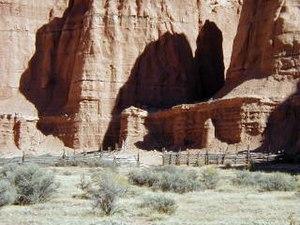
Corral de Cathedral Valley, parc national de Capitol Reef, Utah, Etats-Unis
Le Cathedral Valley Corral est un corral américain situé dans le comté de Wayne, dans l'Utah. Protégé au sein du parc national de Capitol Reef, il est inscrit au Registre national des lieux historiques depuis le 13 septembre 1999.
Un corral est un enclos à animaux d’élevage, regroupés en troupeau. Il est largement utilisé dans le Far West et présent dans les westerns.